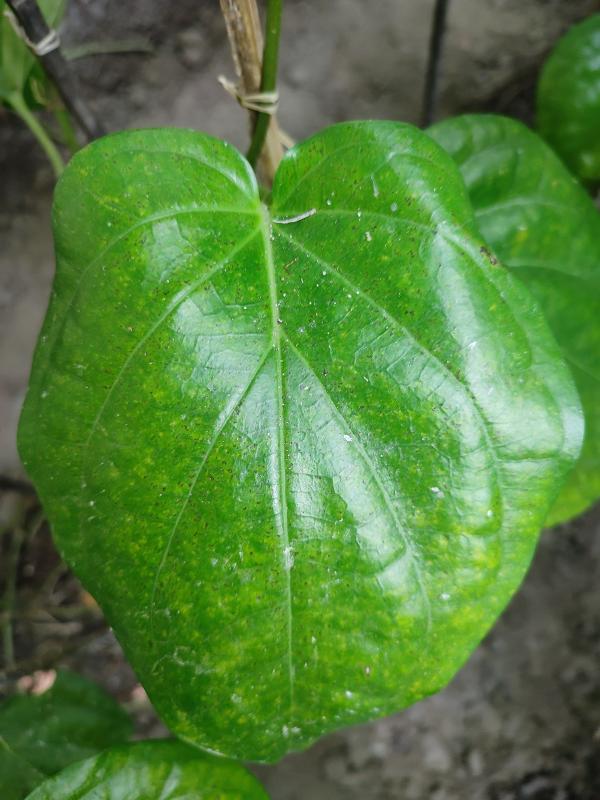
Label: Healthy_Leaf